Franco American literature

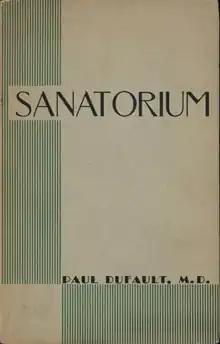
Cover of the original edition of "Sanatorium", 1938, by Dr. Paul DuFault

The earliest forms of Franco American literature began with its journalists. In 1839 Ludger Duvernay published "Le Patriote Canadien", as a political exile in Burlington, Vermont, to support the Patriote movement in neighboring Canada. However, it would not be until the height of the Great Migration that one such journalist, Honoré Beaugrand would publish what is widely considered the first Franco American novel, "Jeanne la Fileuse" ("Jeanne the Spinner"). After stints as a journalist in St. Louis and New Orleans, Beaugrand founded "La République" in Fall River in 1875, by that time already a prominent figure in the French-Canadian cultural societies of that city. Sometime around 1877 he published "Jeanne la Fileuse" ("Jeanne the Spinner") as a serial novel (or "feuilleton") in his weekly paper. Even among many other accomplishments, including writing down the French-Canadian folk legend of "La Chasse-galerie", and his Montréal mayoralty, the "Dictionary of Canadian Biography" has described Beaugrand's novel as "his most important work". A social novel, it documented, in a secular tone, the "Grand Migration" from Quebec and living conditions of those who lived in the industrial cities of New England, depicting assimilation through its protagonist family attaining a certain affluence in the States. In many ways the novel was also a censure of the economics of Canada, whose government Beaugrand regarded as apathetic to the causes of agriculture and industry, unnecessarily creating conditions which led to the migration to New England. The novel enjoyed success on both sides of the border and was republished as a book by Beaugrand in 1878 before being reprinted serially in Montreal's "La Patrie" in 1880, seeing another reprint as a book by their own press in 1888.